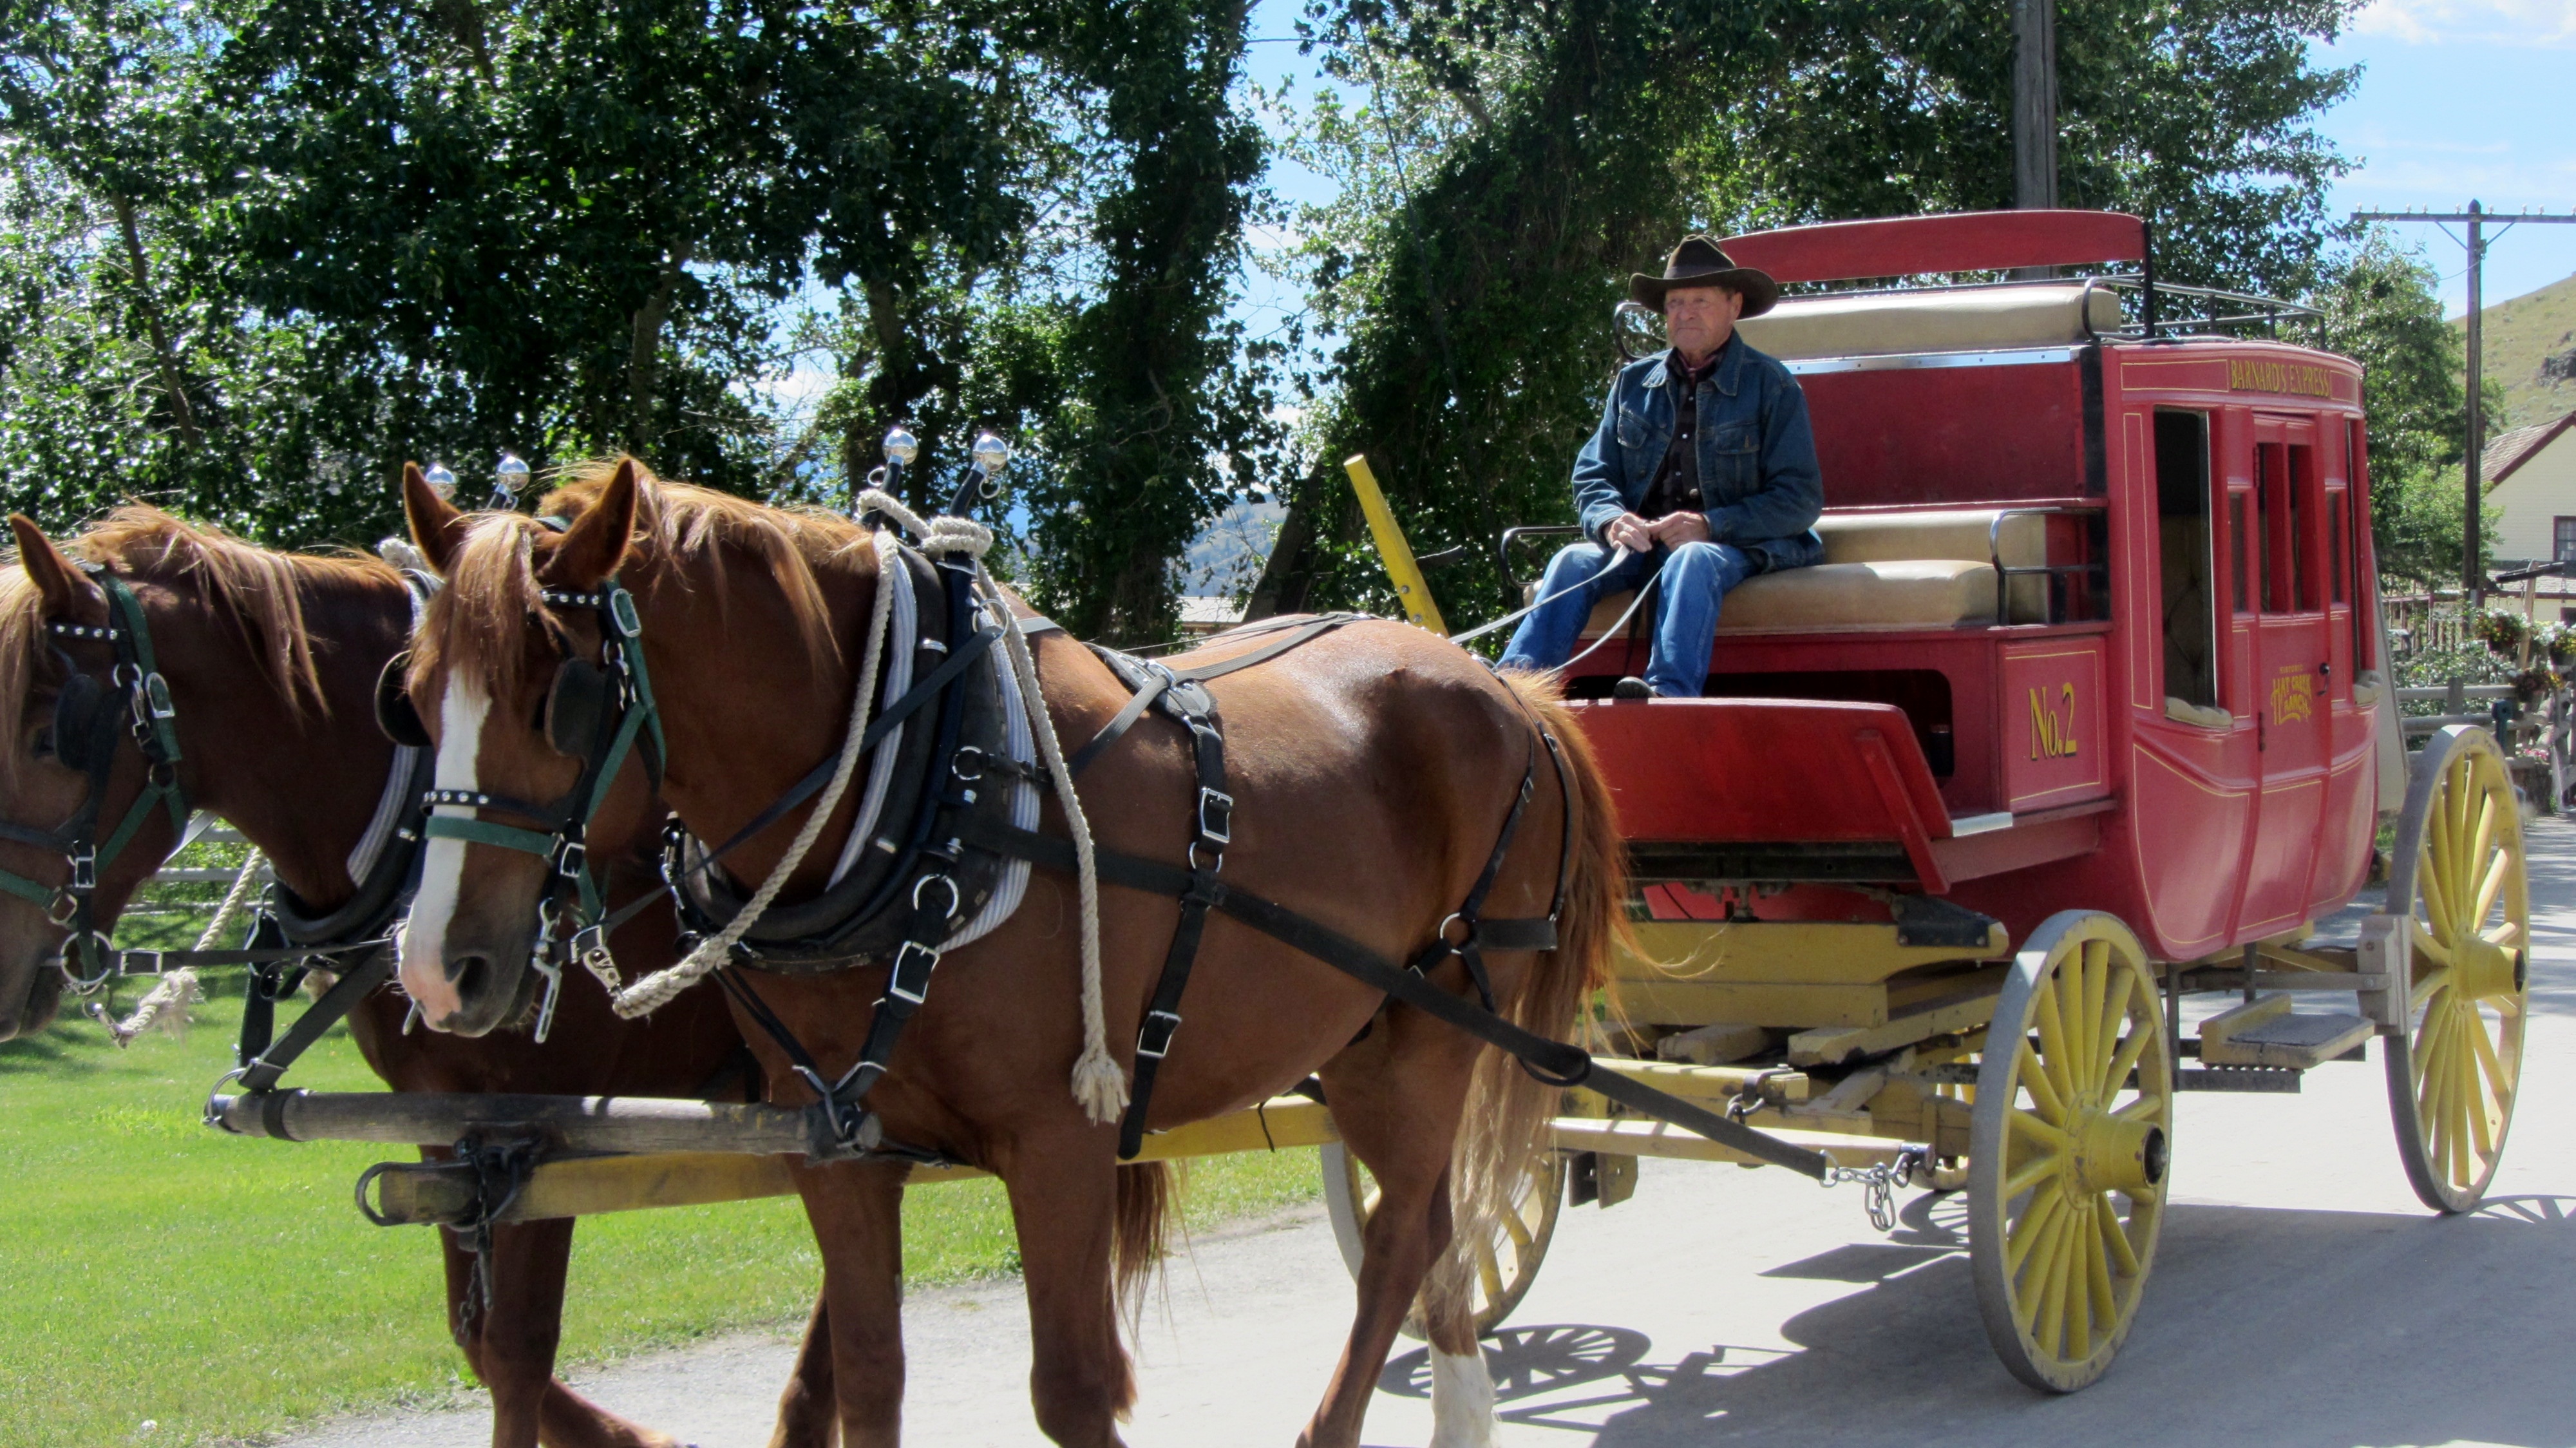
farm, cart, vehicle, ranch, horses, carriage, coach, coachman, stagecoach, pack animal, old coach, wild west, land vehicle, horse like mammal, horse harness, horse and buggy